Electrical wiring in the United Kingdom

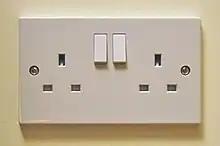
British 13 A double socket

Many accessories for electrical installations (e.g., wall sockets, switches) sold in the UK are designed to fit into the mounting boxes defined in "BS 4662:2006—Boxes for flush mounting of electrical accessories—Requirements, test methods and dimensions", with an 86 mm × 86 mm square face plate that is fixed to the rest of the enclosure by two M3.5 screws (typ. 25 mm or 40 mm long) located on a horizontal centre line, 60.3 mm apart. Double face plates for BS 4662 boxes measure 147 mm × 86 mm and have the two screws 120.6 mm apart.